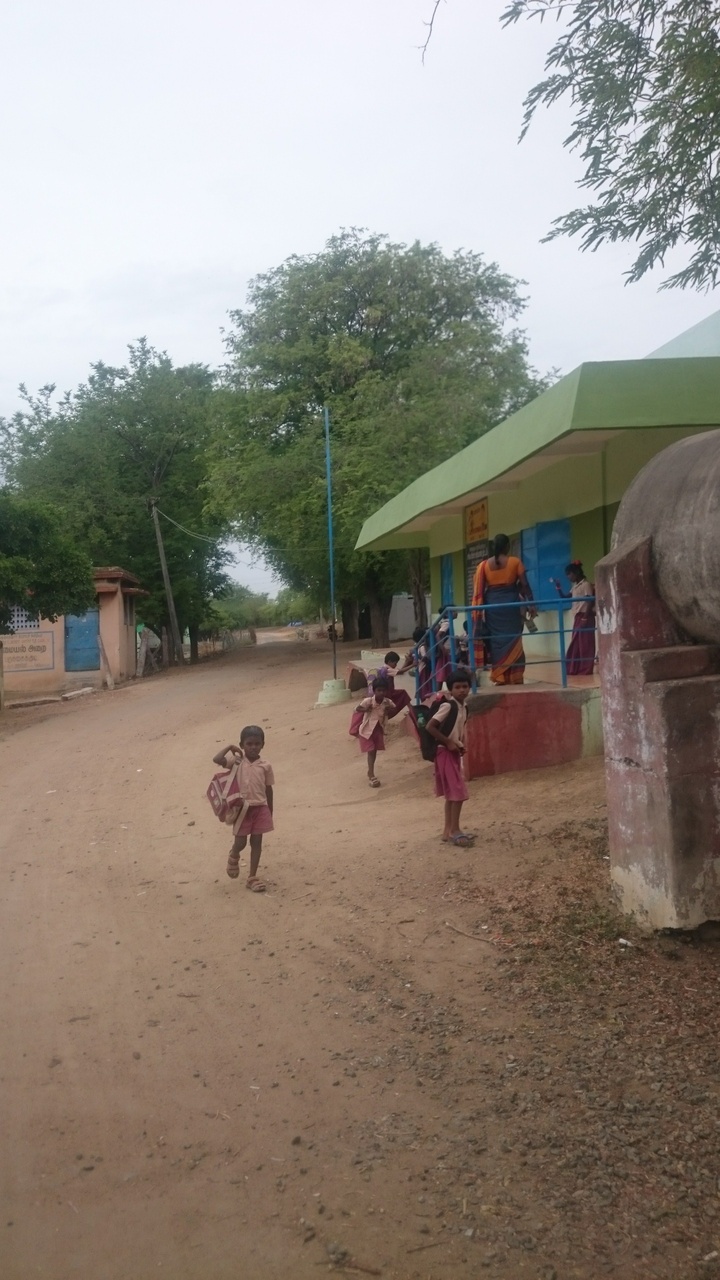
pk school